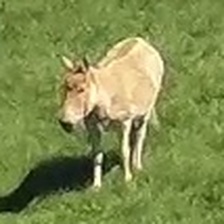
Pose orientation: front-left